Eduardo the Samurai Toaster

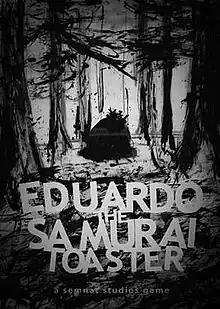

Eduardo the Samurai Toaster is a run and gun video game by American developer Semnat Studios for the Wii. It was released through the WiiWare digital distribution service on June 15, 2009 in North America.